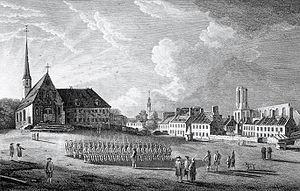
Estampe, Vue de la cathédrale, du collège des Jésuites et de l'église des Récollets, Québec, 1761, Richard Short, 32.3 x 50.5 cm. Dessiné par R. Short. Gravé par P. Canot.
La place d'Armes est une place du Vieux-Québec située au nord du château Frontenac.
Cet article traite des événements qui se sont produits durant l'année 1761 au Canada.
L'église et monastère des Récollets (Québec) est un ancien ensemble de bâtiments religieux et de jardins adjacents à la Place d'Armes (Québec). La construction des bâtiments a débuté en 1671 et s'est poursuivi jusqu'en 1692.